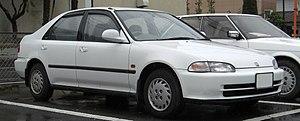
La Honda Civic est un modèle du constructeur automobile japonais Honda. La première Civic apparaît en 1972. Le terme Civic exprime alors l'ambition de Honda de réduire ses émissions polluantes et de proposer une voiture propre.